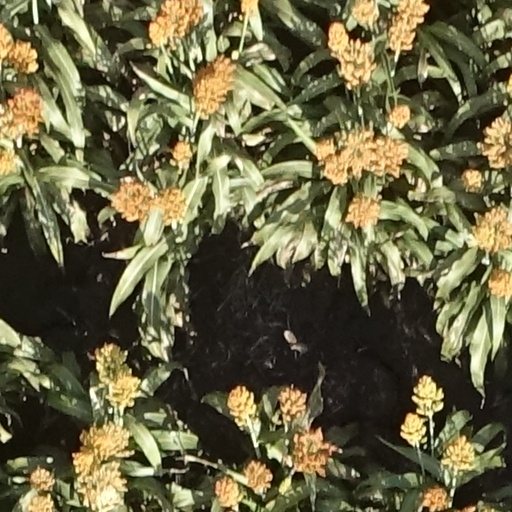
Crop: sorghum